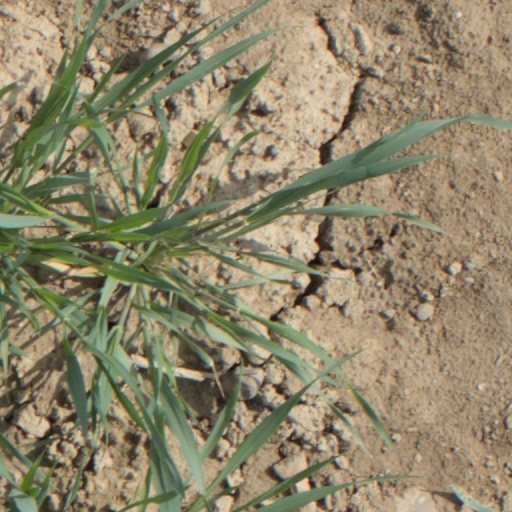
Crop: wheat